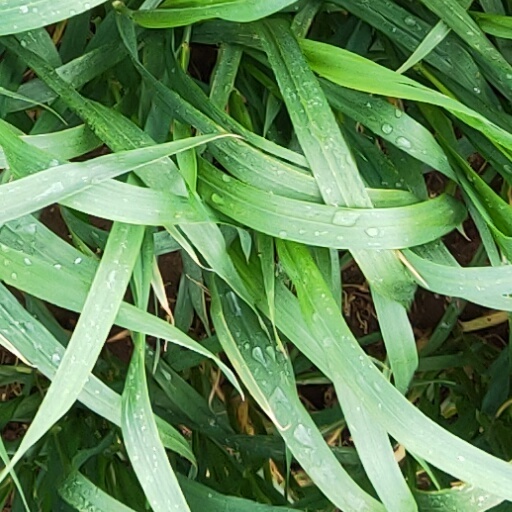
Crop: wheat